London Weekend Television

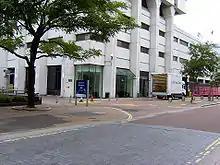
The London Studios (LWT's HQ, later went to ITV before closure in April 2018)

In 1990 LWT created the second ITV Sales company Laser Sales, to deal with its own and TVS's advertising operations. The Broadcasting Act 1990 brought changes to the way ITV contracts were awarded. No longer a 'beauty-contest', but rather a blind auction, where the winner was to be the applicant who bid the most. LWT threatened not to bid for its franchise again, as opposition to the new franchise bidding process gathered momentum. LWT chairman Christopher Bland stated: "We have the programme power into satellite" – it cost both LWT and Thames £43 million for the licence, yet on satellite television would only cost £2 million. LWT denied it was trying to blackmail the government, but admitted the threat of some of the largest contractors packing their bags might make government think again.